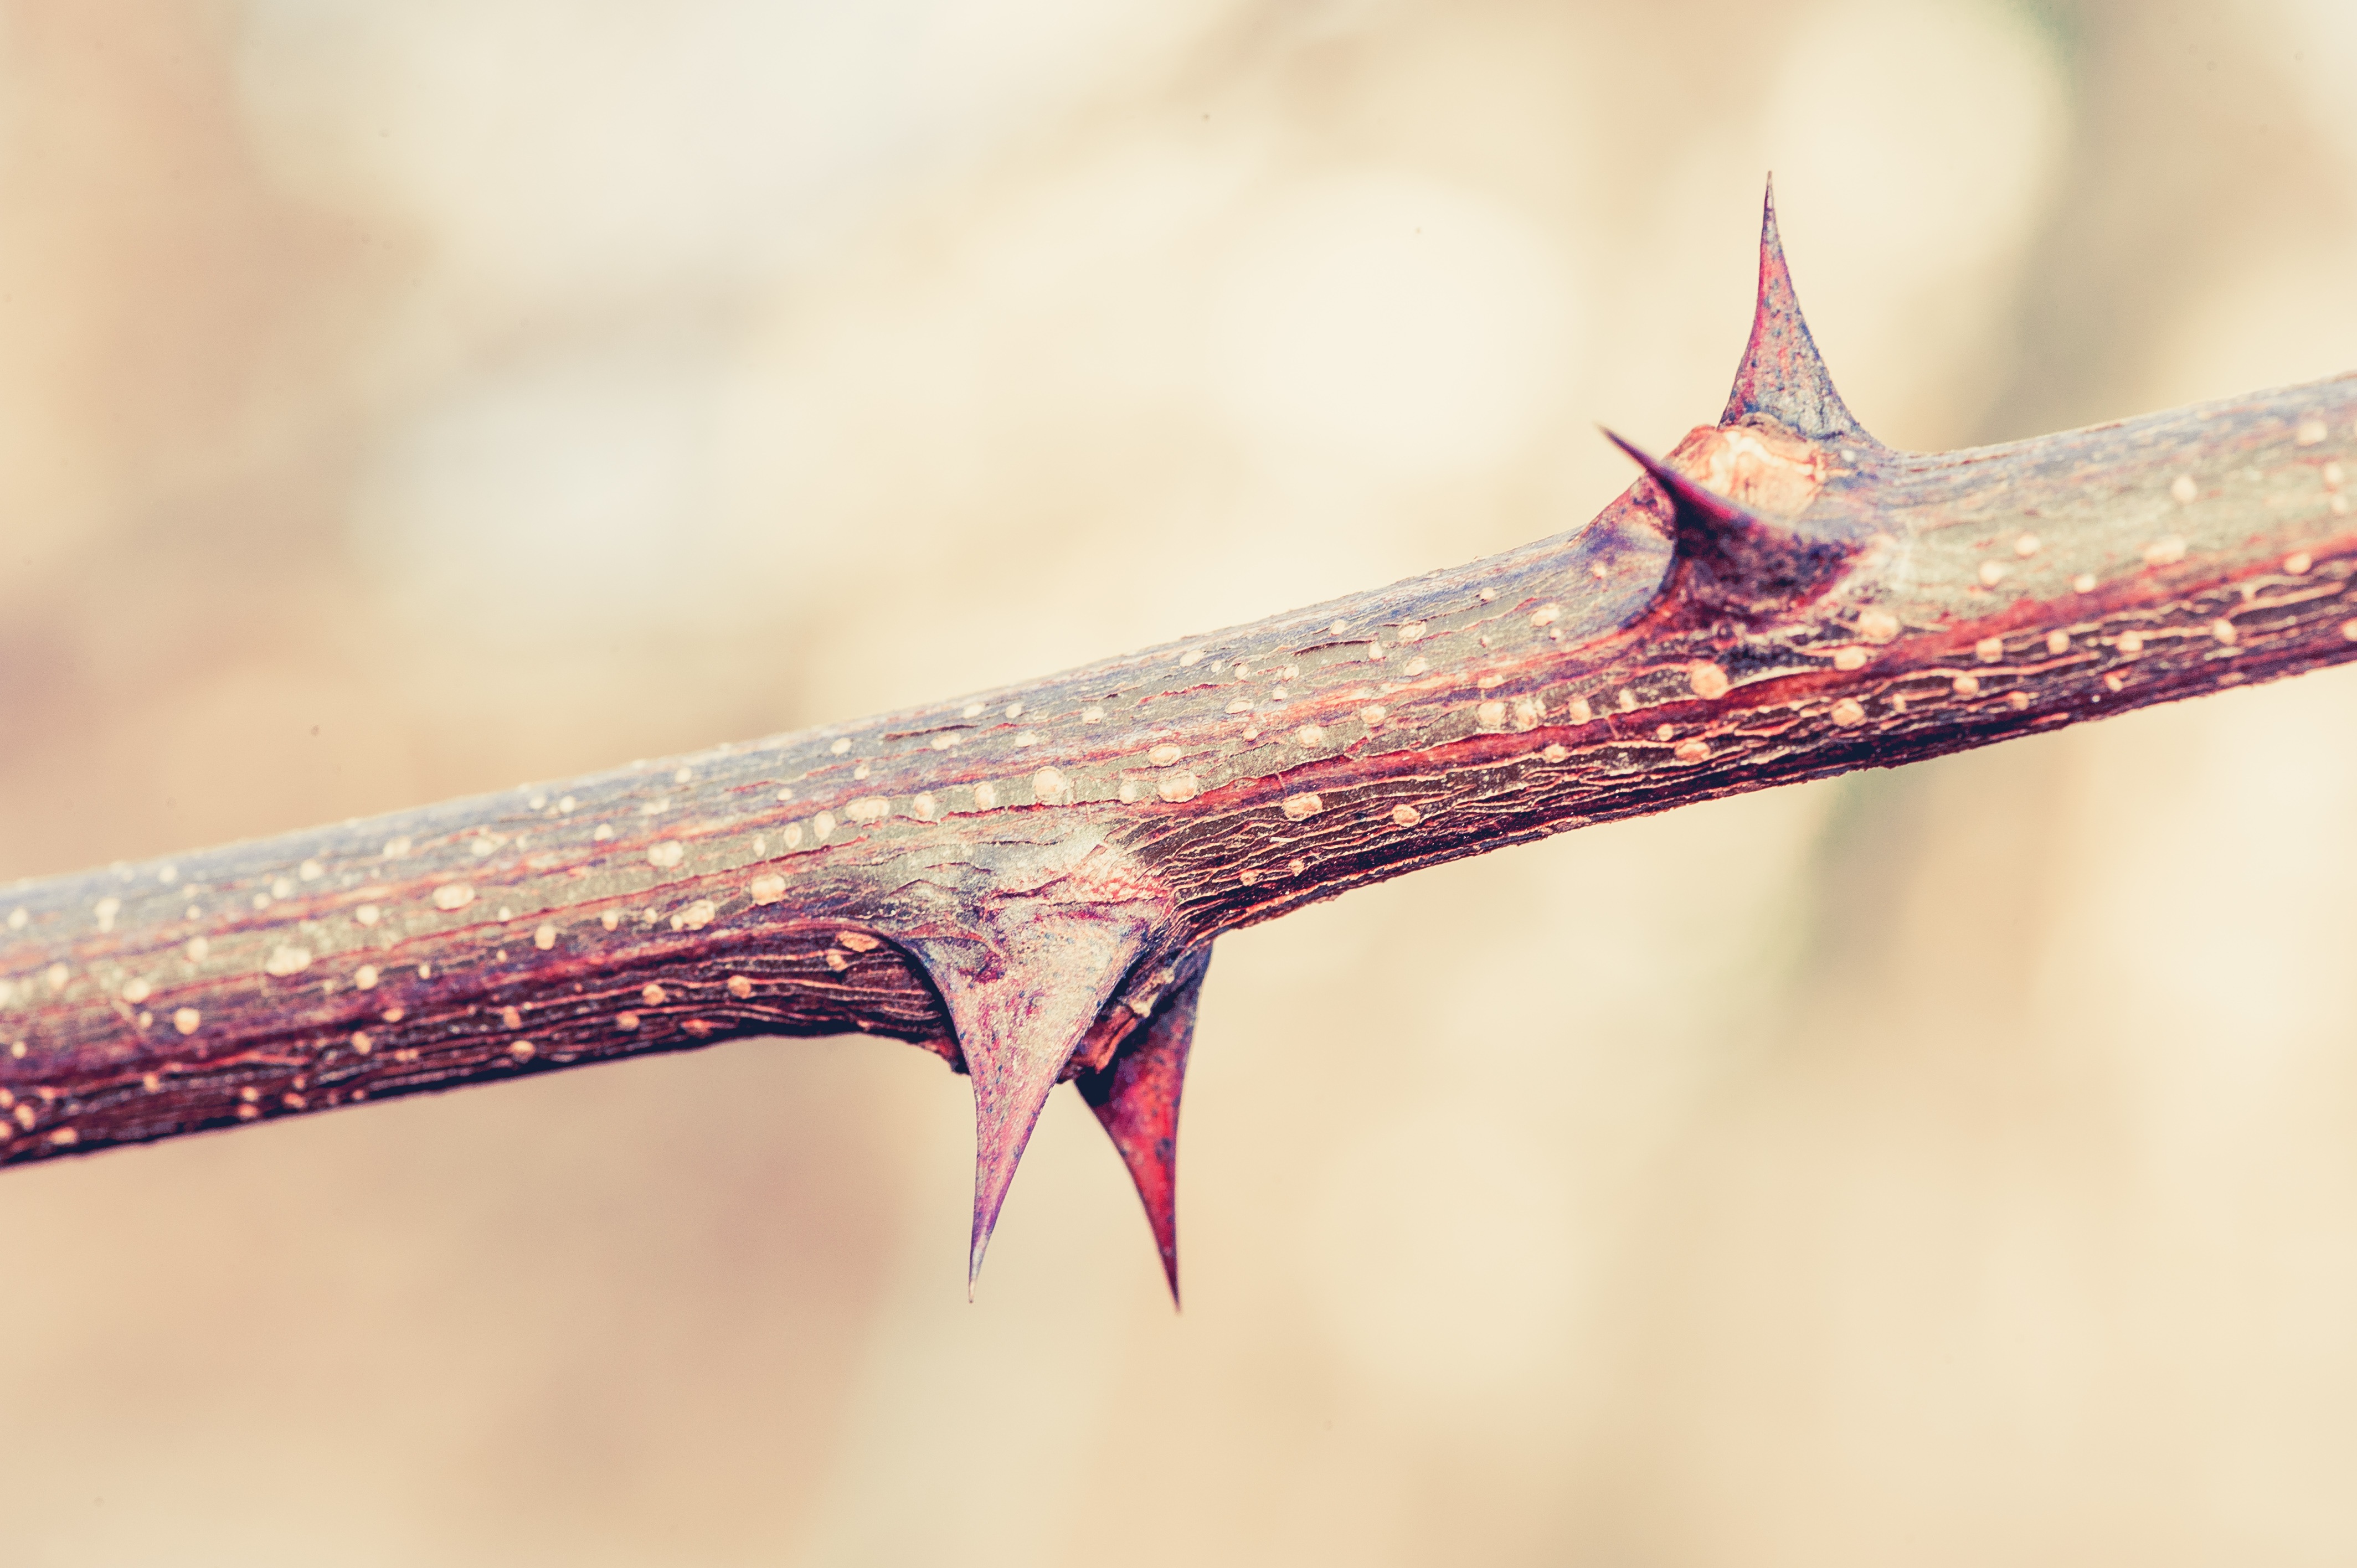
nature, branch, prickly, plant, photography, leaf, flower, frost, thorn, red, color, insect, pink, invertebrate, twig, close up, thorns, macro photography